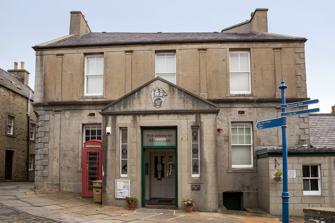
Building: Stromness Museum
Country: Unknown
Year built: 1858
Museum in Orkney Islands, Scotland, UK Stromness Museum The museum's building on Alfred Street, Stromness Stromness Location within Orkney Islands Established 1837 ( 1837 ) Location Stromness , Mainland, Orkney , Scotland Coordinates 58°57′28″N 3°18′04″W / 58.9577°N 3.3011°W / 58.9577; -3.3011 Owner Orkney Natural History Society Website stromnessmuseum .org .uk Stromness Museum is a small independent museum in the town of Stromness in Orkney , Scotland focusing on the town's connections to maritime and natural history. The building which accommodates the museum was originally constructed as the town hall of Stromness and is a Category B listed building . History Following significant population growth, largely associated with the fishing industry, the area became a police burgh in 1856. In this context, the burgh council decided to commission a town hall: the new building was designed in the neoclassical style , built in ashlar stone and was completed in 1858. The burgh council occupied the ground floor of the building while the Orkney Natural History Society , which had been founded in 1837, established a museum on the first floor of the building in 1858. In the 1920s, the burgh council relocated and the society acquired ownership of the building. The expanded museum was re-opened on the site by Lord Lieutenant of Orkney and Shetland , Alfred Baikie, in February 1931. The museum is now owned by Orkney Natural History Society Museum, a Scottish Charitable Incorporated Organisation , with members of the society electing a committee of volunteers to manage the museum. Collections The museum's Orkney naval history collections include artefacts recovered from the scuttling of the German fleet at Scapa Flow and sunken Royal Navy ships, including a dumaresq from the Dreadnought battleship , HMS Vanguard . A number of items on display relate to arctic exploration, the 19th-century Orcadian explorer John Rae , and indigenous peoples in Northern Canada. Artefacts include one of the only two Halkett boats known to still exist, and an Arctic medal awarded to the Arctic explorer, John Franklin . Other exhibits include ethnographic items collected by Orcadians, William Balfour Baikie and Jack Renton , and items from James Cook's third voyage which landed in Stromness on its return home. The museum's natural history collection includes displays of taxidermied birds, fossils, and molluscs, including items collected by Charles Clouston and Robert Rendall , and the Homosteus milleri fossil discovered by Hugh Miller . In 2016, the museum discovered a 5,000-year-old neolithic whalebone figurine in its Skara Brae collection that had long been considered lost. In 2020, two Egyptian faience shabti from 1145 to 986 BC were identified in the museum's collection by researchers at the National Museum of Scotland . See also List of listed buildings in Stromness, Orkney References